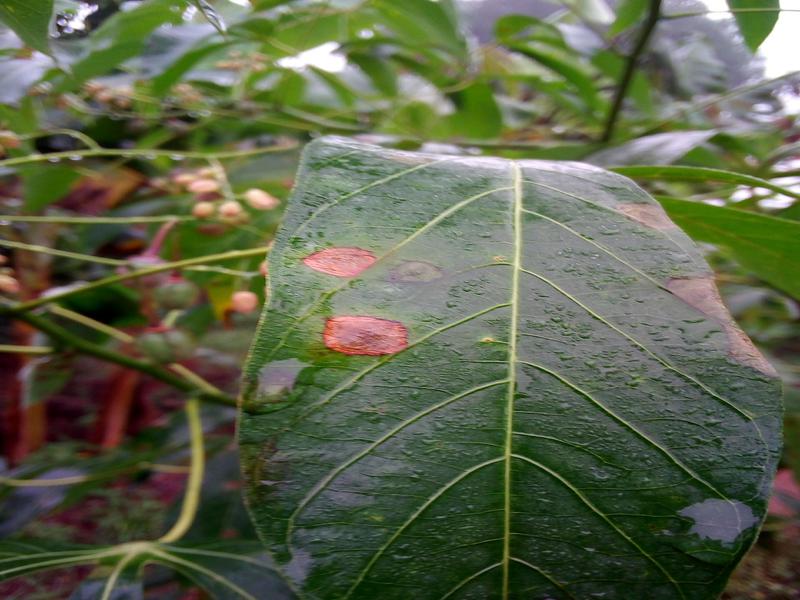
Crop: cassava
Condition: healthy